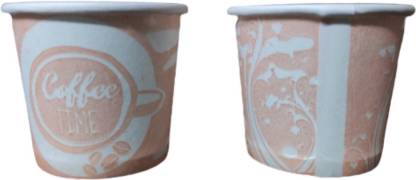
Label: paper